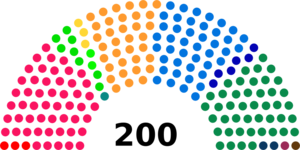
Diagramme des sièges au Conseil national suisse (1999)
Les élections fédérales suisses de 1999 se sont déroulées le 24 octobre 1999. Elles ont désigné la 46ᵉ législature depuis 1848. Elles portèrent sur le renouvellement des 200 sièges du Conseil national et des 46 sièges au Conseil des États. Les députés furent élus pour une durée de 4 ans.